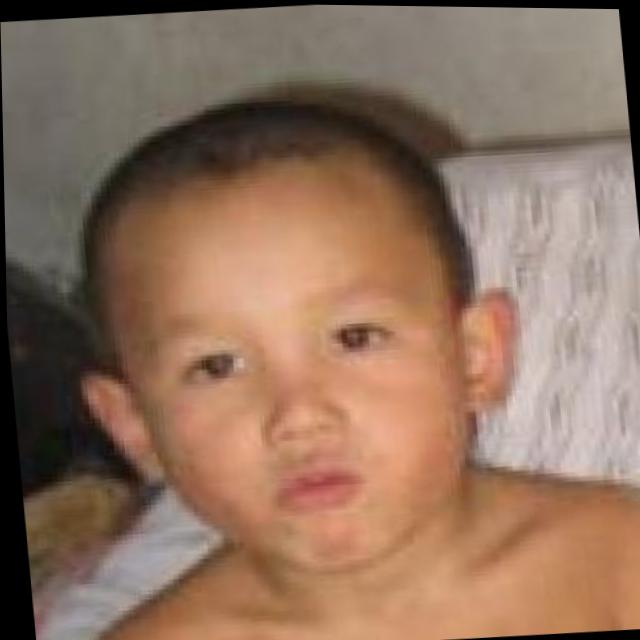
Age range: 0-12